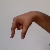
The image shows a hand gesture representing the letter 'Q' in Indian Sign Language.